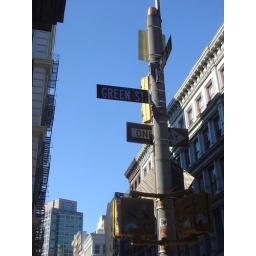
street sign in SoHo